We Never Learn

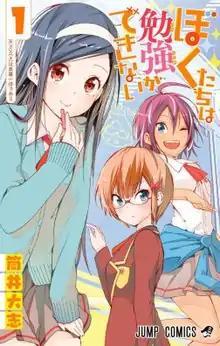
First volume cover, featuring (from left to right) Fumino Furuhashi, Rizu Ogata, and Uruka Takemoto

, also known as , is a Japanese manga series written and illustrated by Taishi Tsutsui. It was serialized in Shueisha's manga magazine "Weekly Shōnen Jump" from February 2017 to December 2020, with its individual chapters collected and published by Shueisha in twenty-one volumes. The series follows the story of Nariyuki Yuiga, a high school student tasked with tutoring three female geniuses as they start to gradually develop romantic feelings for him.